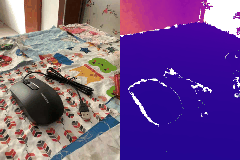
Label: mouse